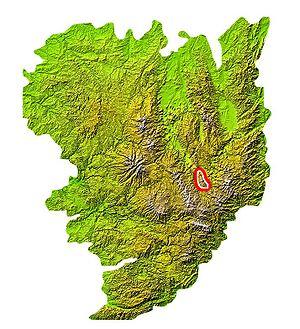
Situation des Monts du Devès sur la carte du Massif Central
Le Devès est un vaste plateau basaltique du Massif central. Il est situé dans le département de la Haute-Loire entre les vallées de l'Allier et de la Loire.